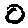
Label: 0